Lorraine Crosby

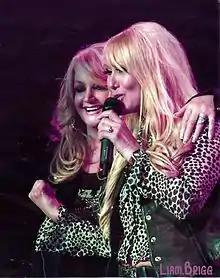
Crosby (right) performing with Bonnie Tyler at Newcastle City Hall in 2012

Lorraine Crosby (born 27 November 1960) is an English singer and songwriter. She was the female vocalist on Meat Loaf's 1993 hit single "I'd Do Anything for Love (But I Won't Do That)". Her debut album, "Mrs Loud", was released in 2008.